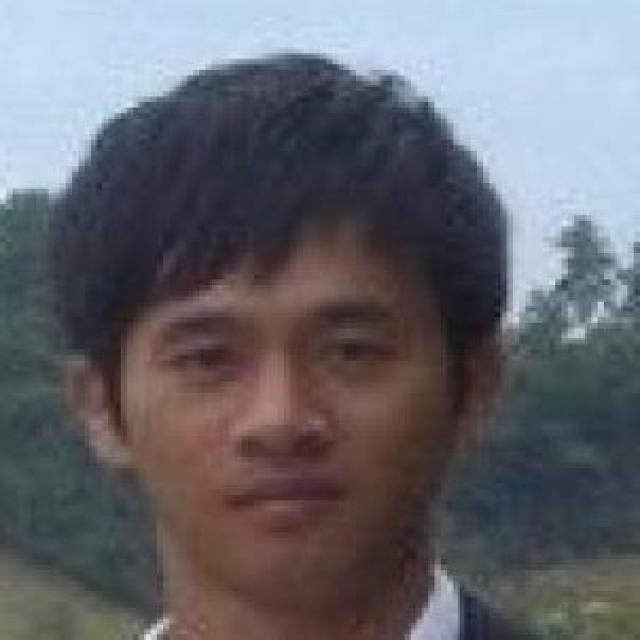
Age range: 21-44